Describe the emotion expressed in this image:  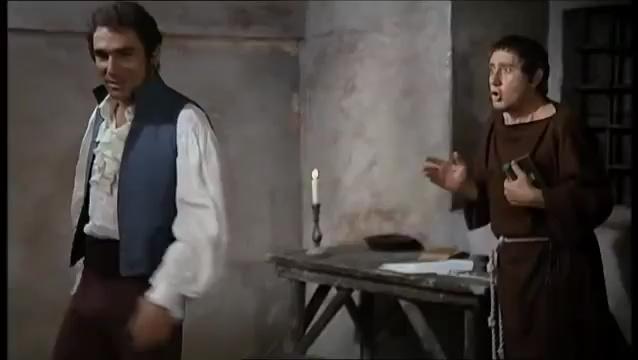
This person displays Pain, valence and arousal with low intensity.